Dublin United Transport Company

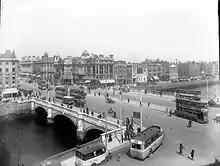
Straight on or left or right to Westmoreland Street only, with a busy O'Connell Bridge in the 1930s with double decker trams.

The DUTC's logo (sometimes known as "the Flying Snail") was adopted as the logo of CIÉ and continued to be painted on the sides of Ireland's buses and trains until the 1960s.